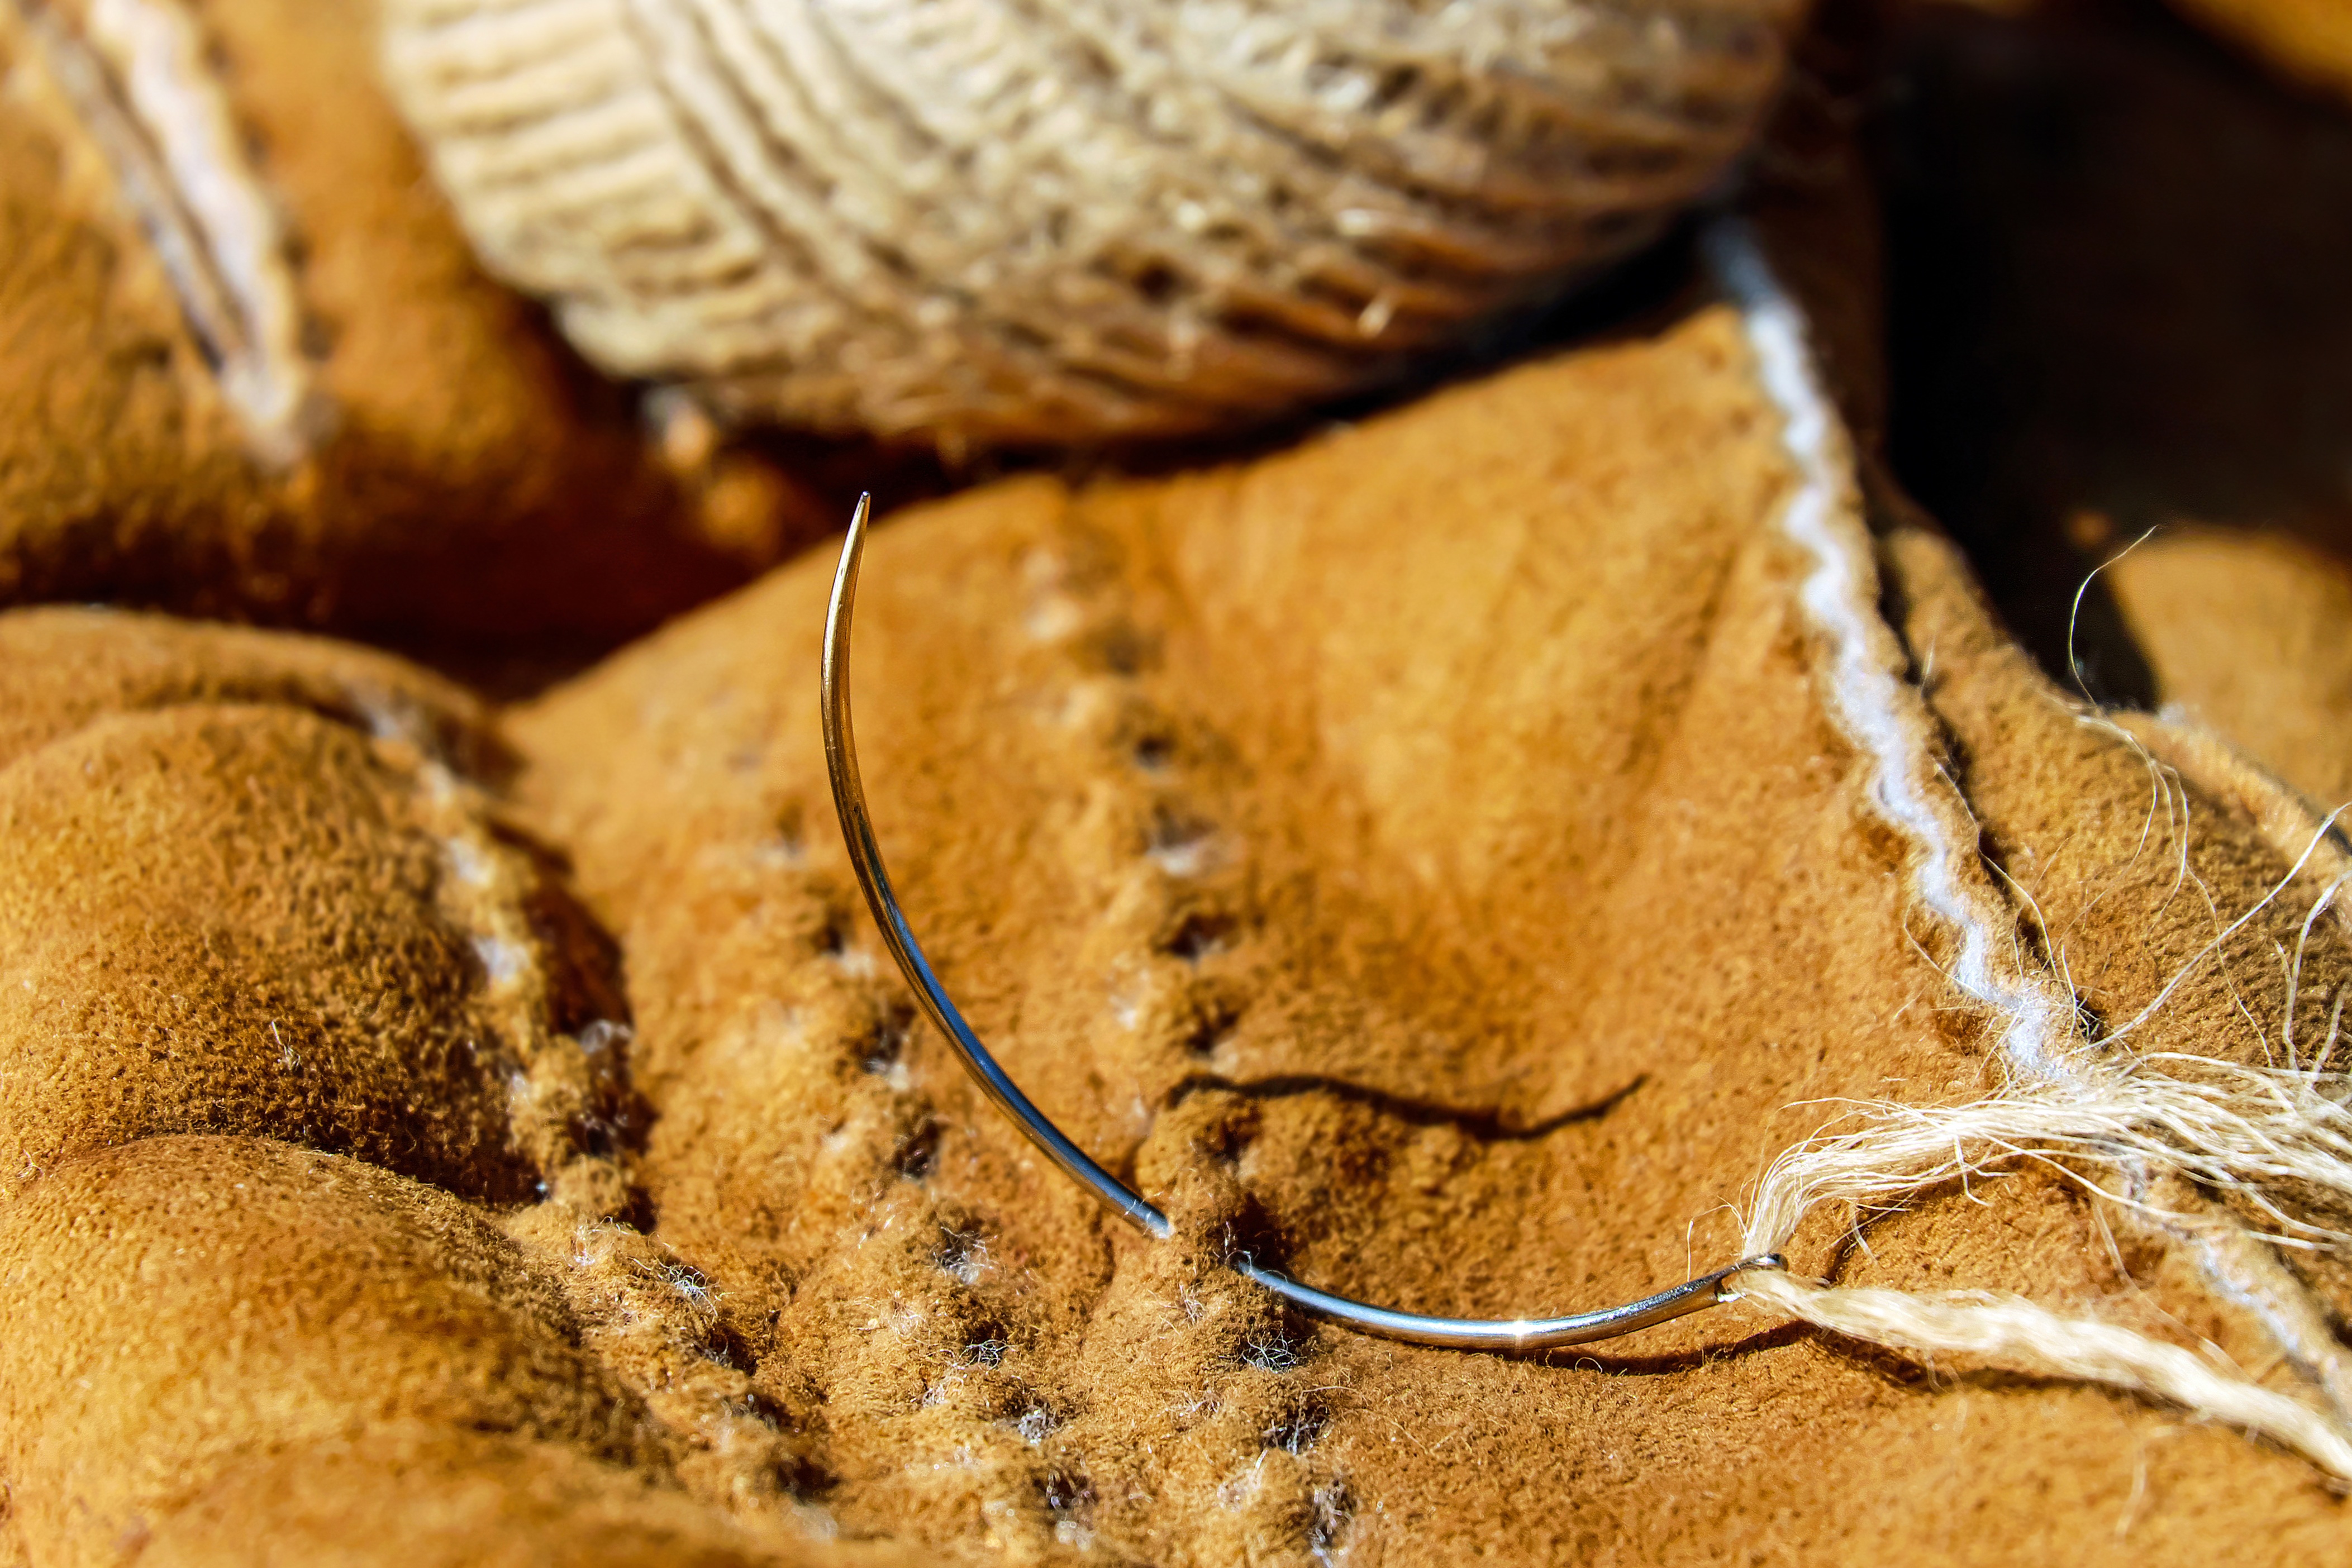
needle, wood, leather, food, produce, metal, baking, cord, sew, close up, coconut, baked goods, flavor, round needle, grass family